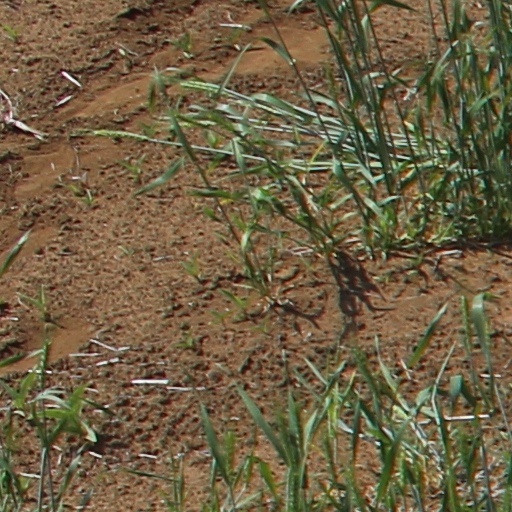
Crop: wheat